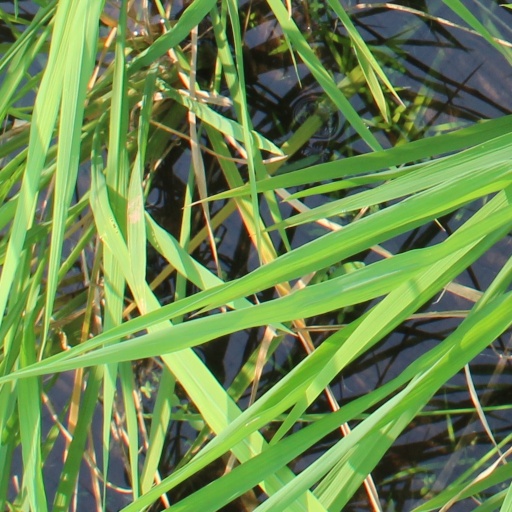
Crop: rice